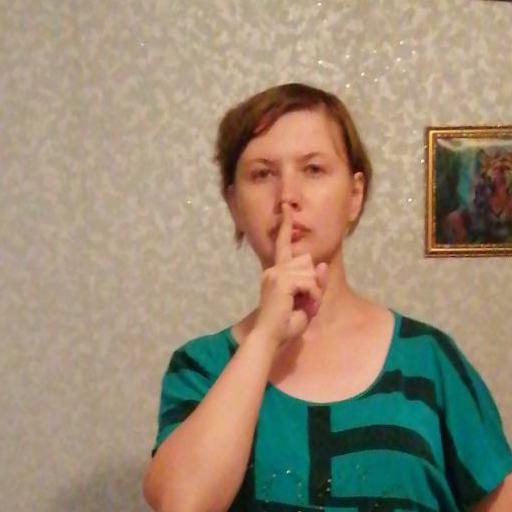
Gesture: mute